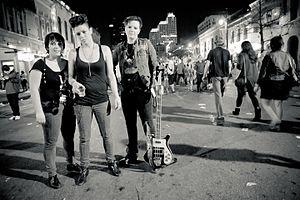
Hunter Valentine est un groupe féminin de rock indépendant canadien, originaire de Toronto, en Ontario. La formation musicale est composée de Kiyomi McCloskey au chant et à la guitare, Laura Petracca à la batterie, Veronica Sanchez à la basse et Somer Binghamm au clavier. Le groupe a, à son actif, deux albums studio, sortis respectivement en 2007 et 2010.